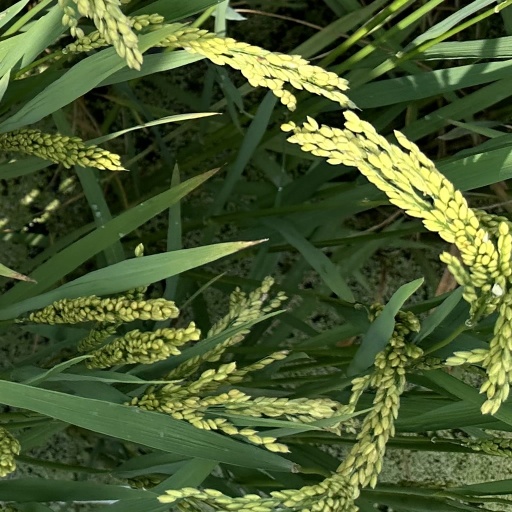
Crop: rice